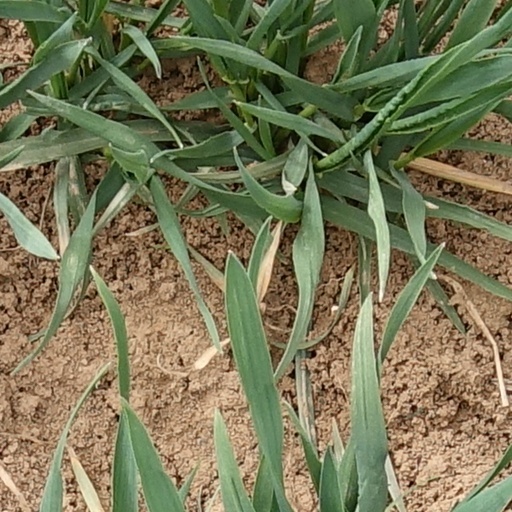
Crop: wheat